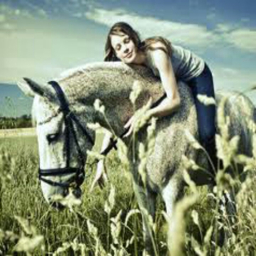
the bond between horse and rider